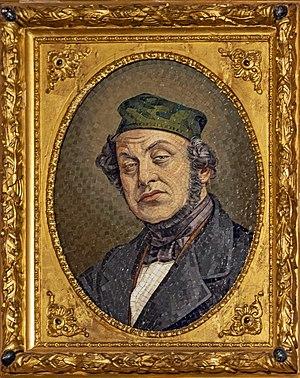
Les Querini sont une famille patricienne de Venise, qui serait originaire d'Eraclea ou de Cittanova et se serait installée d'abord à Torcello, ensuite au Rialto.